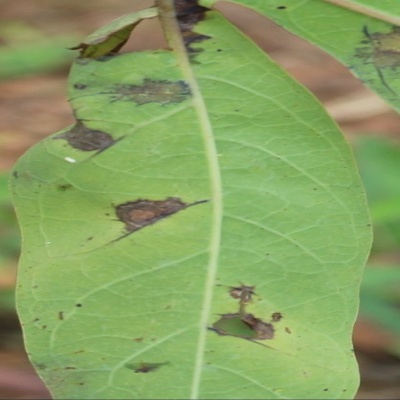
Crop: Cassava
Condition: brown spot